Mahdist State

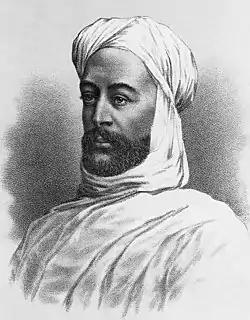
Muhammad Ahmad al-Mahdi

In this troubled atmosphere, Muhammad Ahmad ibn as Sayyid Abd Allah, who combined personal charisma with a religious and political mission, emerged, determined to expel the Turks and restore Islam to its original purity. The son of a Danagla boatbuilder, Muhammad Ahmad had become the disciple of Muhammad ash Sharif, the head of the Sammaniyah Sufi order. Later, as a sheikh of the order, Muhammad Ahmad spent several years in seclusion and gained a reputation as a mystic and teacher.